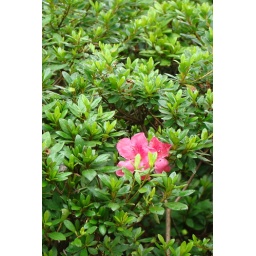
A sole flower in the midst of the green of Natal at the grounds of KwaZulue-Natal in January 2010